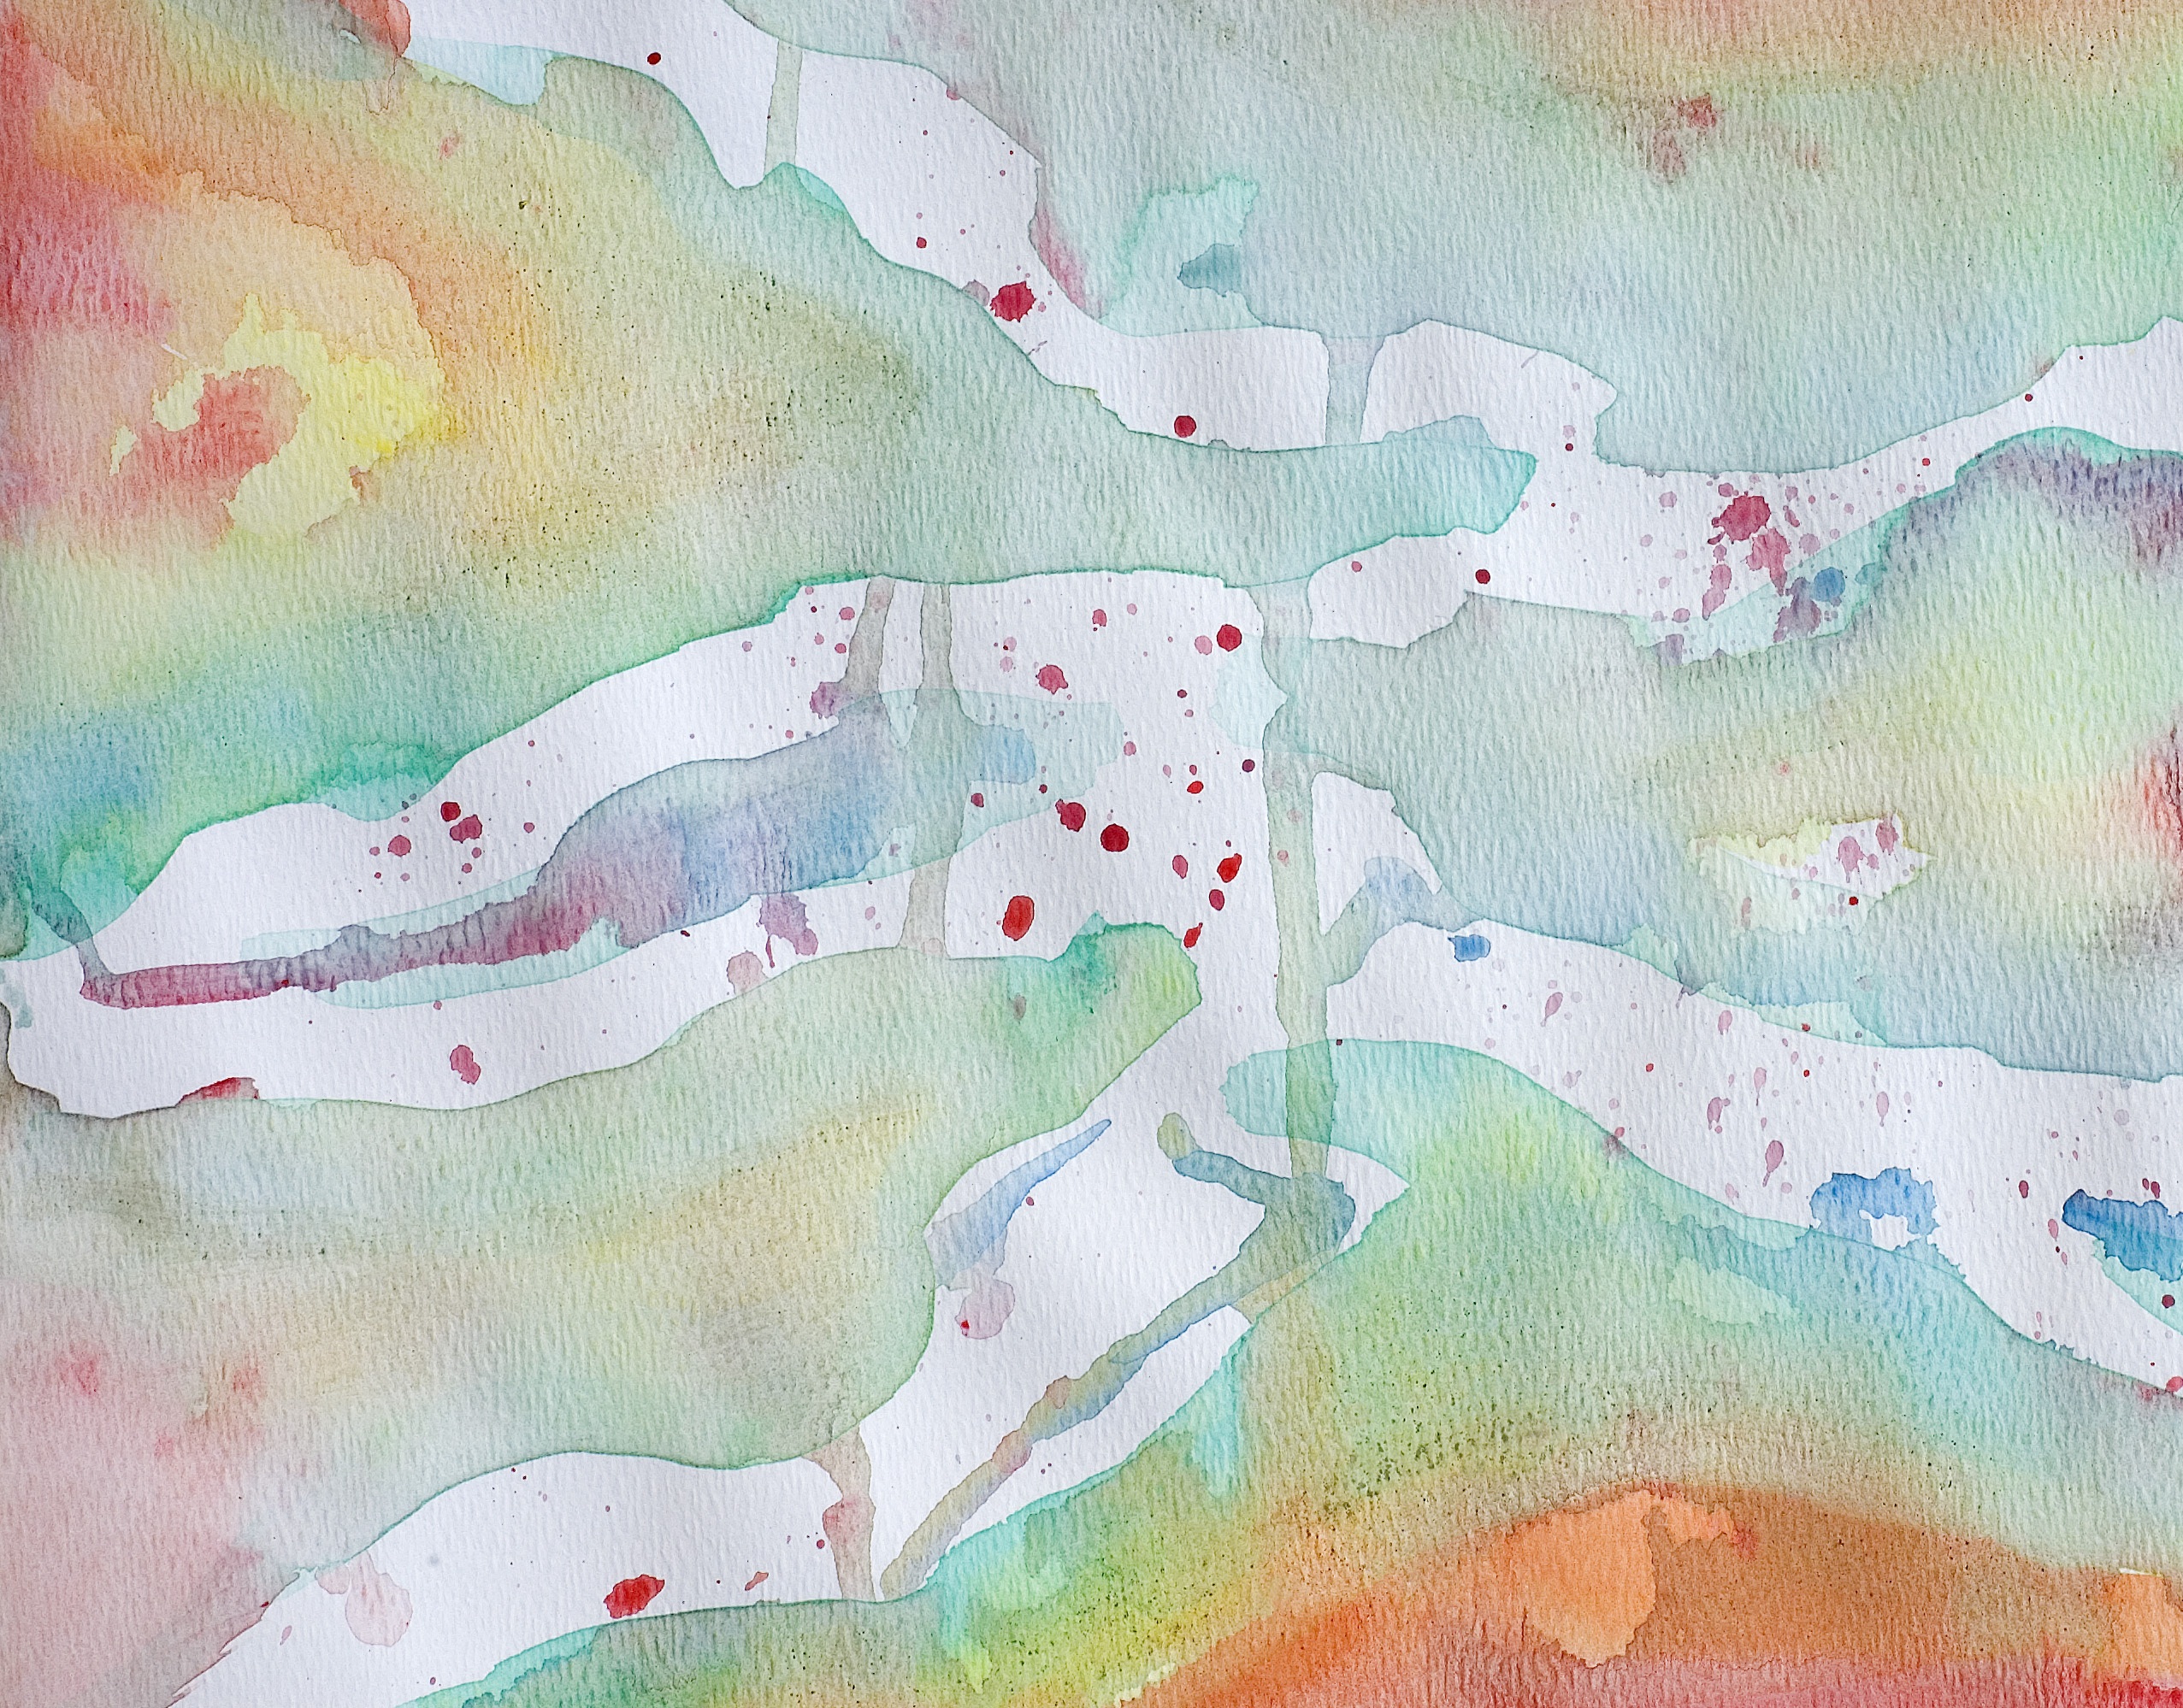
water, white, texture, wet, splash, color, artistic, paint, colorful, modern, material, painting, watercolor, ink, background, sketch, drawing, illustration, design, spot, watercolor paint, acrylic paint